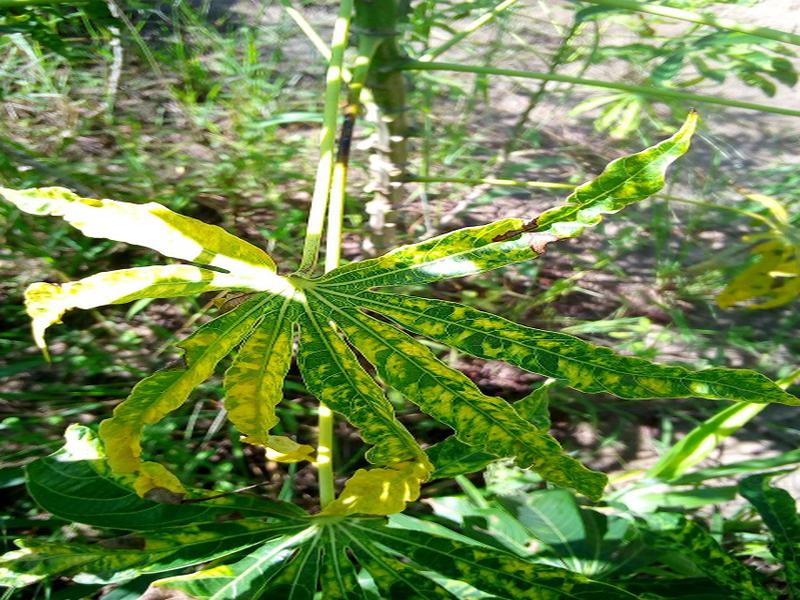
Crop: cassava
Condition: mosaic_disease